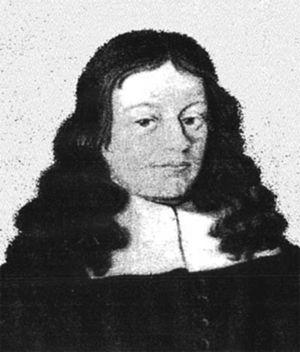
Georg Samuel Dörffel, né le 11 octobre ou 21 novembre 1643 à Plauen et mort le 6 ou 16 août 1688 à Weida, est un théologien et astronome amateur allemand. Le cratère lunaire Doerfel et l'astéroïde Dörffel sont nommés en son honneur.